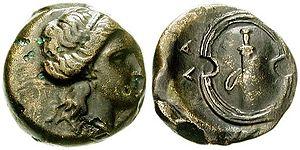
Salamine est une île grecque de l'Attique, fermant la baie d'Éleusis dans le golfe Saronique, dont elle est la plus grande île. Elle compte 28 423 habitants pour 95 km². Au cours de l'été, la population de Salamine augmente, selon les estimations, à près de 280 000 personnes. Elle forme un dème du nome du Pirée, comme chacune des autres îles du golfe Saronique. Le chef-lieu du dème est la ville éponyme. Elle se situe à environ 1 mille nautique au large du Pirée et à environ 16 kilomètres à l'ouest d'Athènes. Sur la côté Est de l'île se trouve le port principal, Paloukia, deuxième en taille en Grèce après celui du Pirée. Depuis 1881, Salamine est le siège de la base navale de Salamine.